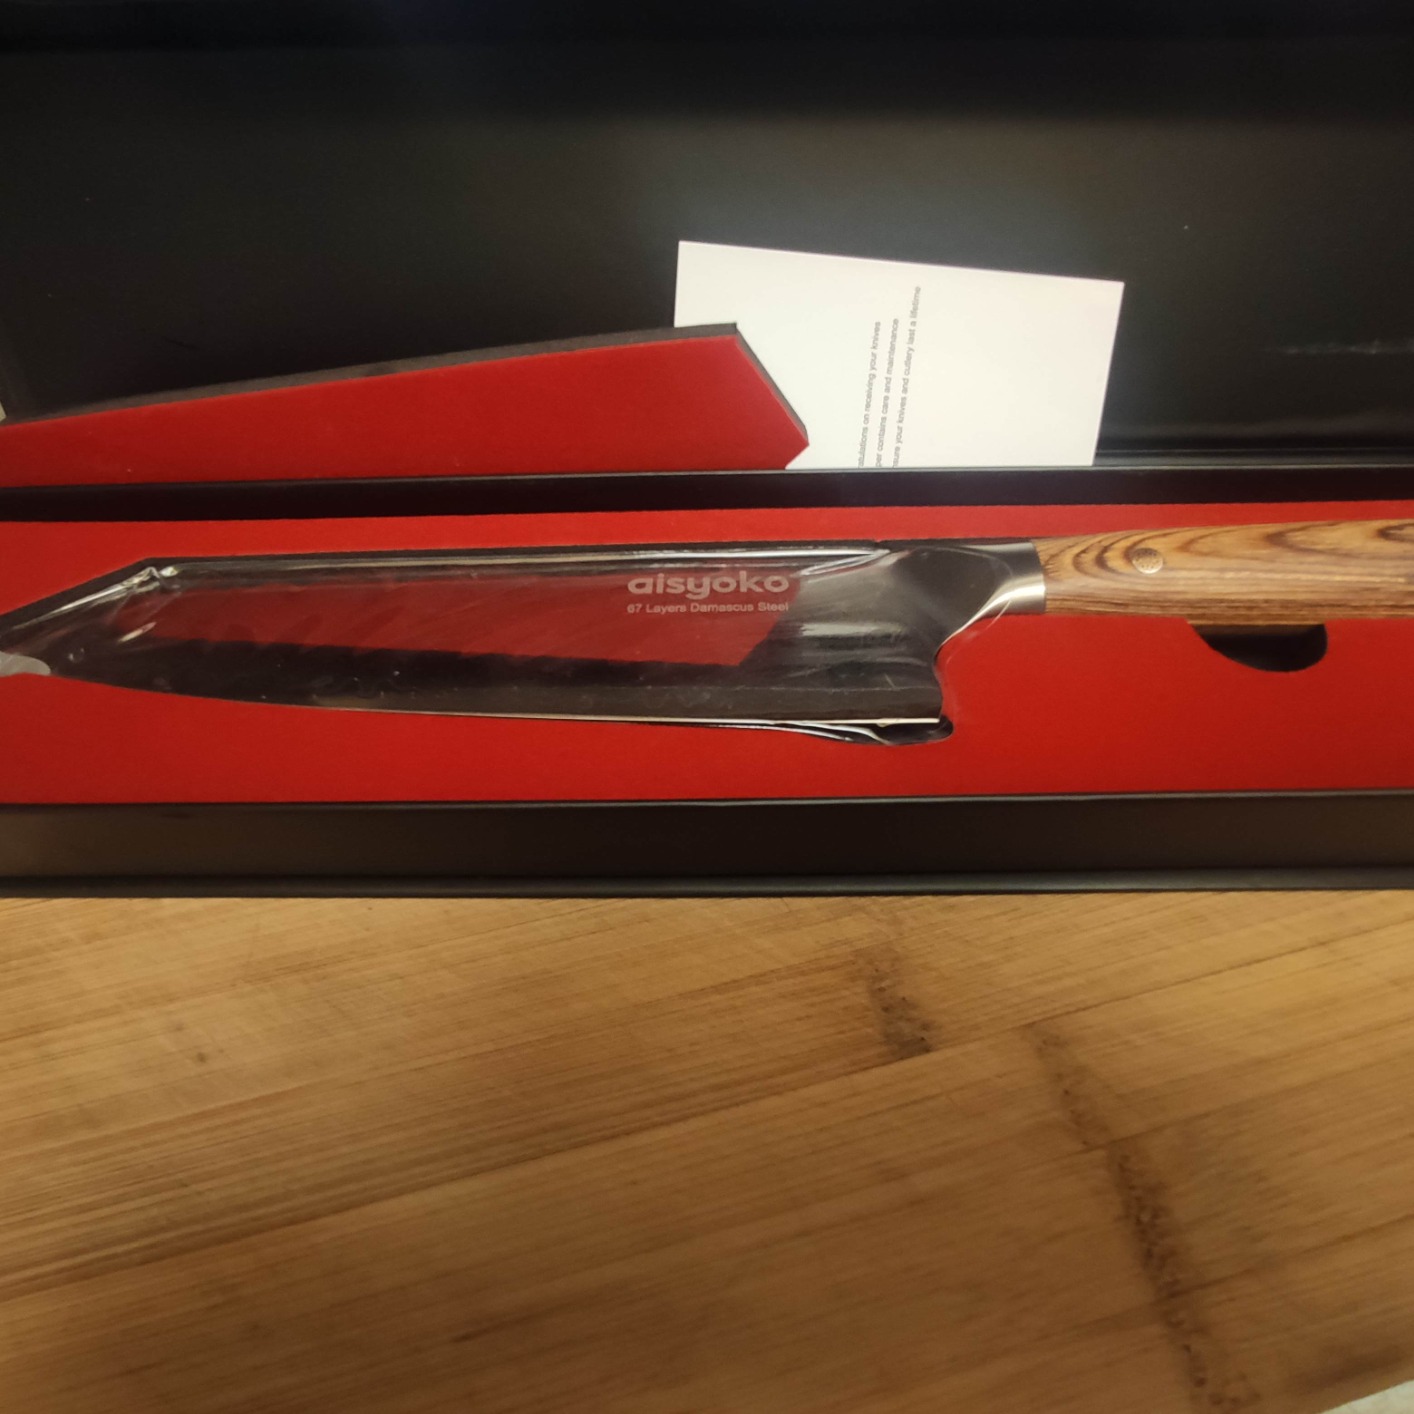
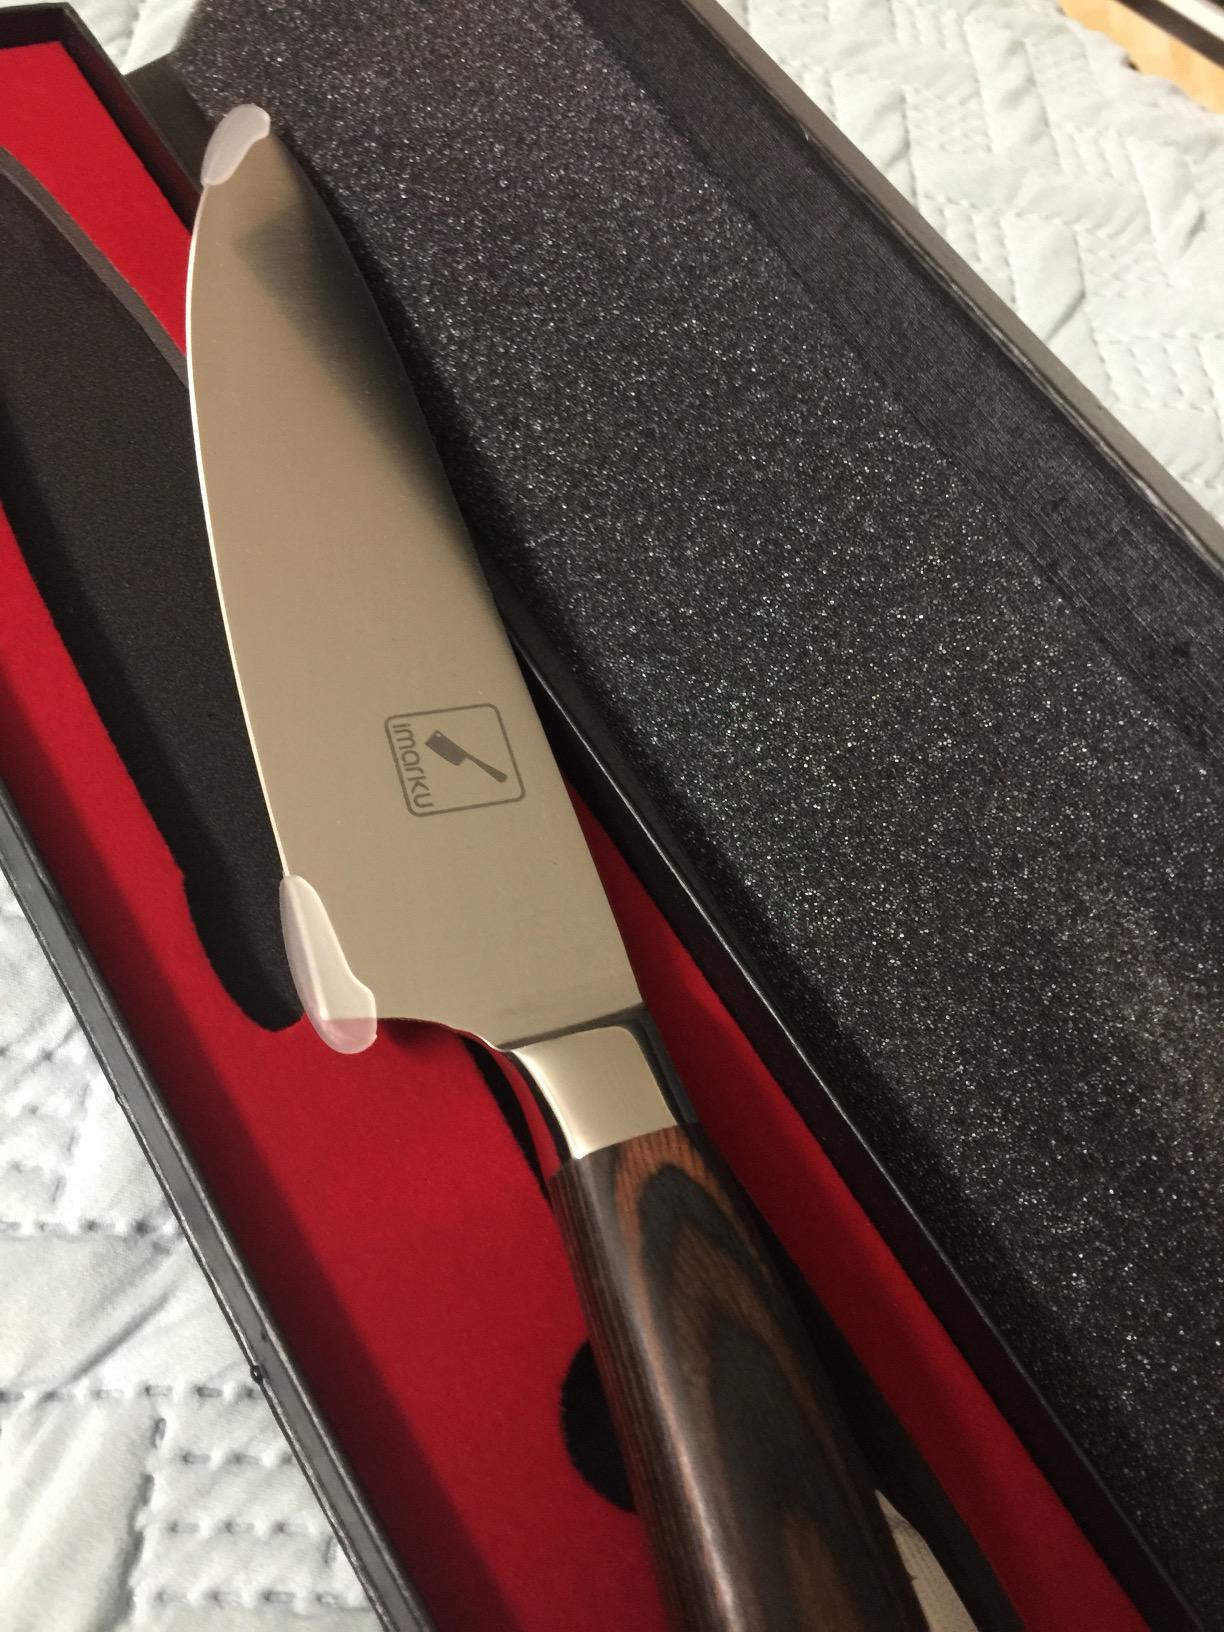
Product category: items_knife
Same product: no